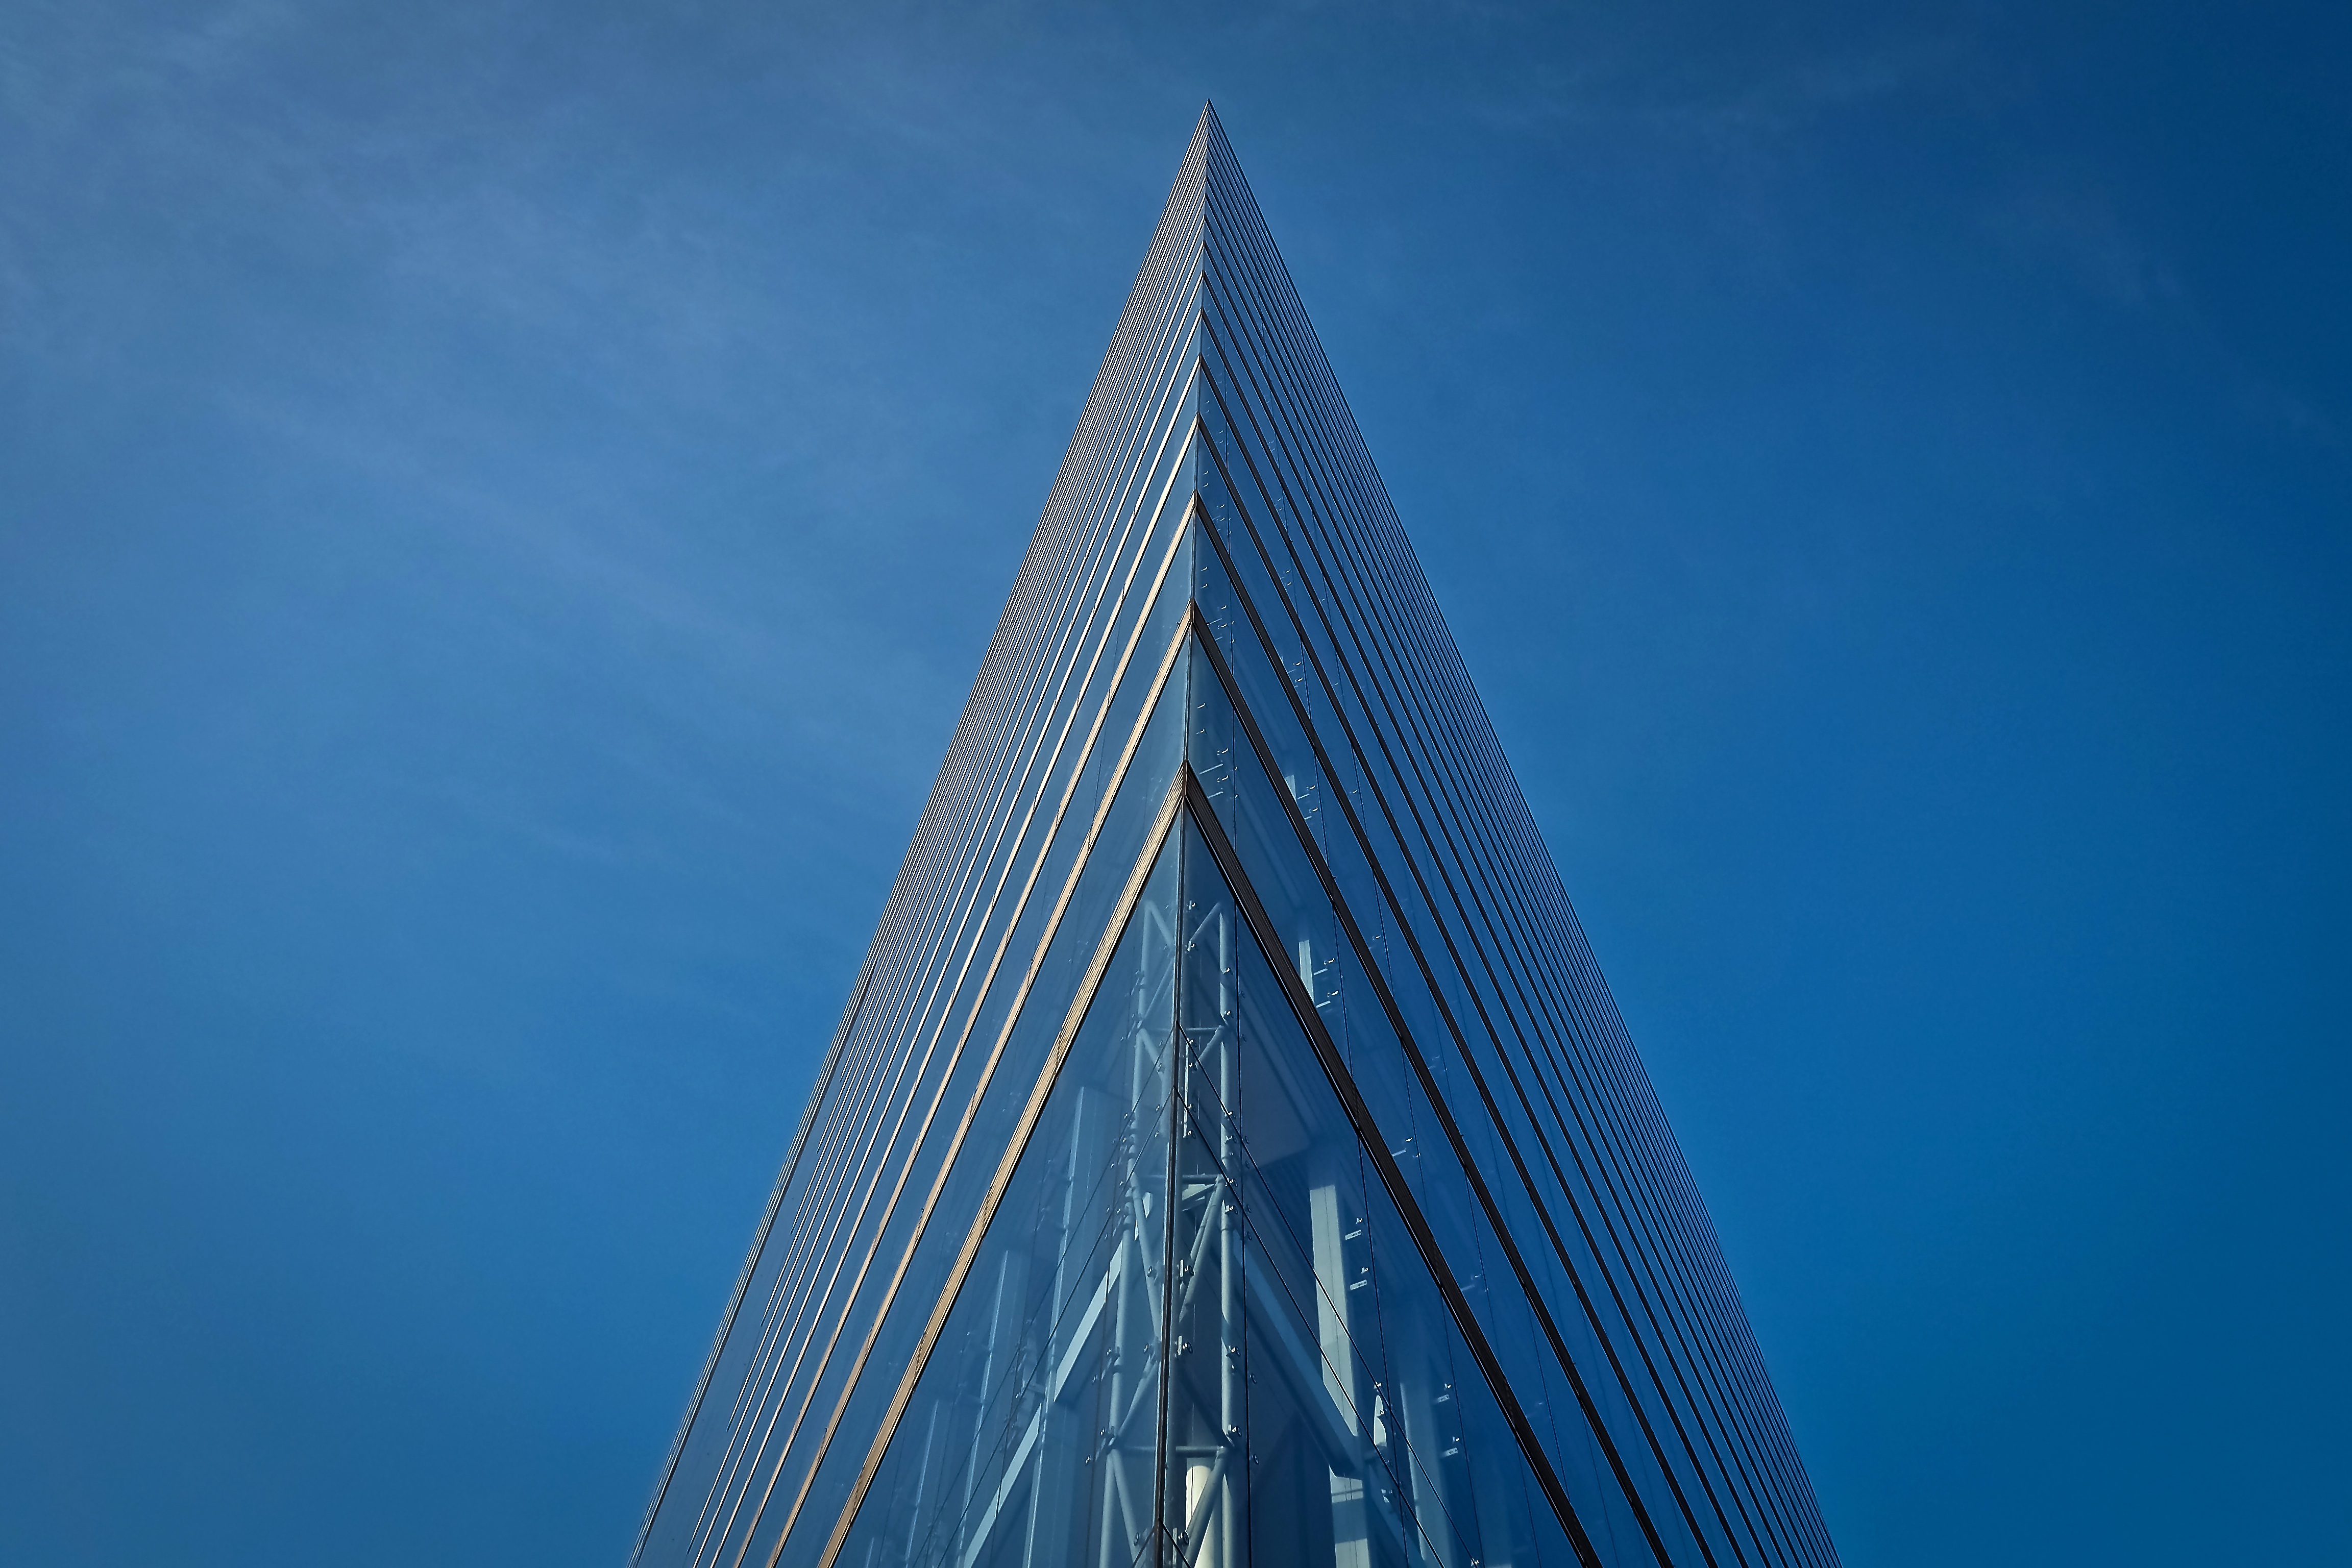
horizon, light, architecture, structure, sky, skyline, window, glass, building, city, skyscraper, urban, cityscape, downtown, line, high, tower, office, landmark, facade, blue, attraction, tourism, modern, office building, tower block, illuminated, modern architecture, places of interest, clouds, modern building, spire, symmetry, tourist attraction, shape, interesting, pointed, bluish, city gate, low angle shot, construction art, glass front, housewife, glass facades, glass window, modern high rise building, town center, dusseldorf, cable stayed bridge, media harbour, modern home, metropolitan area